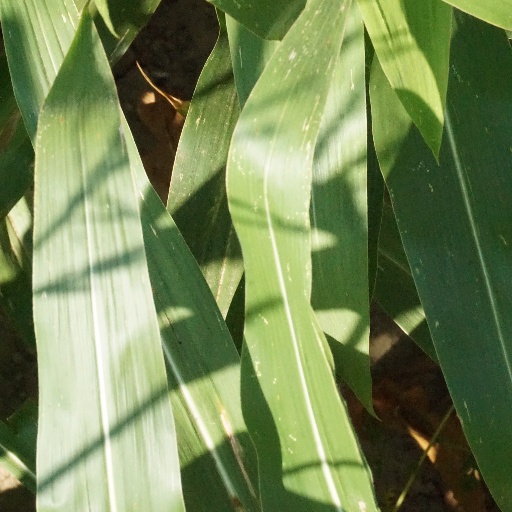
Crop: maize; corn